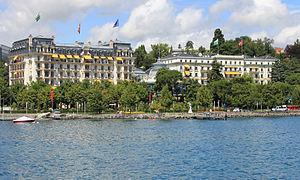
Hotel, Lausanne, Suisse